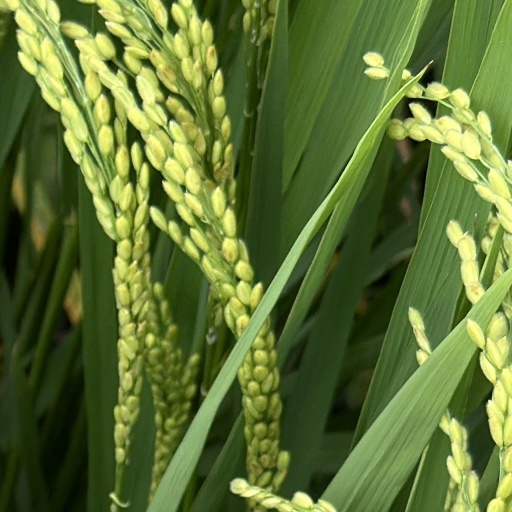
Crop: rice